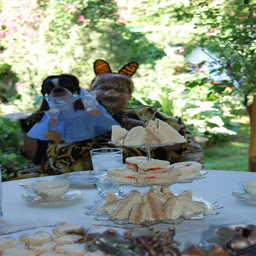
A plate of food at an outside event

Woman and a dog dressed in costumes sitting at a table full of finger sandwiches.
A lady and her dog dressed in costumes at an outdoor tea party
A woman with face paint holding a dog wearing a dress.
A person in a costume holding a dog in costume at a tea party.